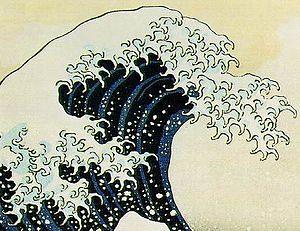
La Grande Vague de Kanagawa, plus connue sous le nom de La Vague, est une célèbre estampe japonaise du peintre japonais spécialiste de l'ukiyo-e, Hokusai, publiée en 1830 ou en 1831 pendant l'époque d'Edo.